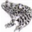
Label: frog